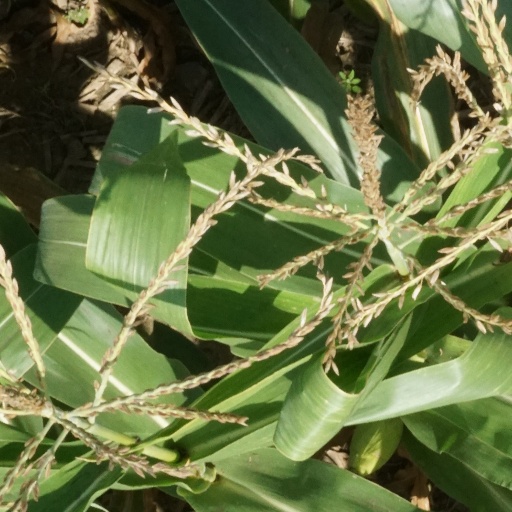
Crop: maize; corn